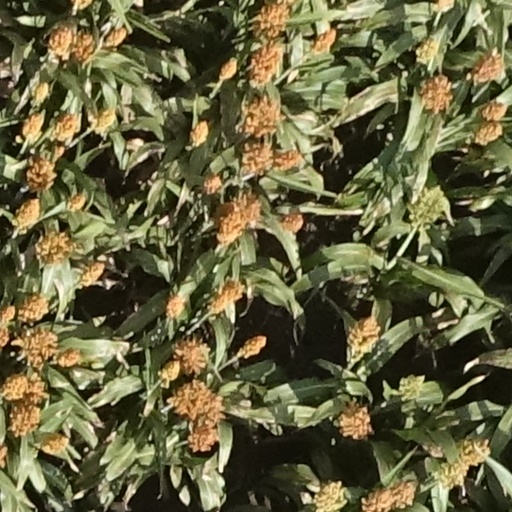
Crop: sorghum